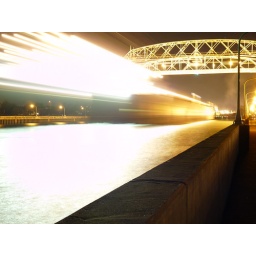
ship passes under lift bridge at night